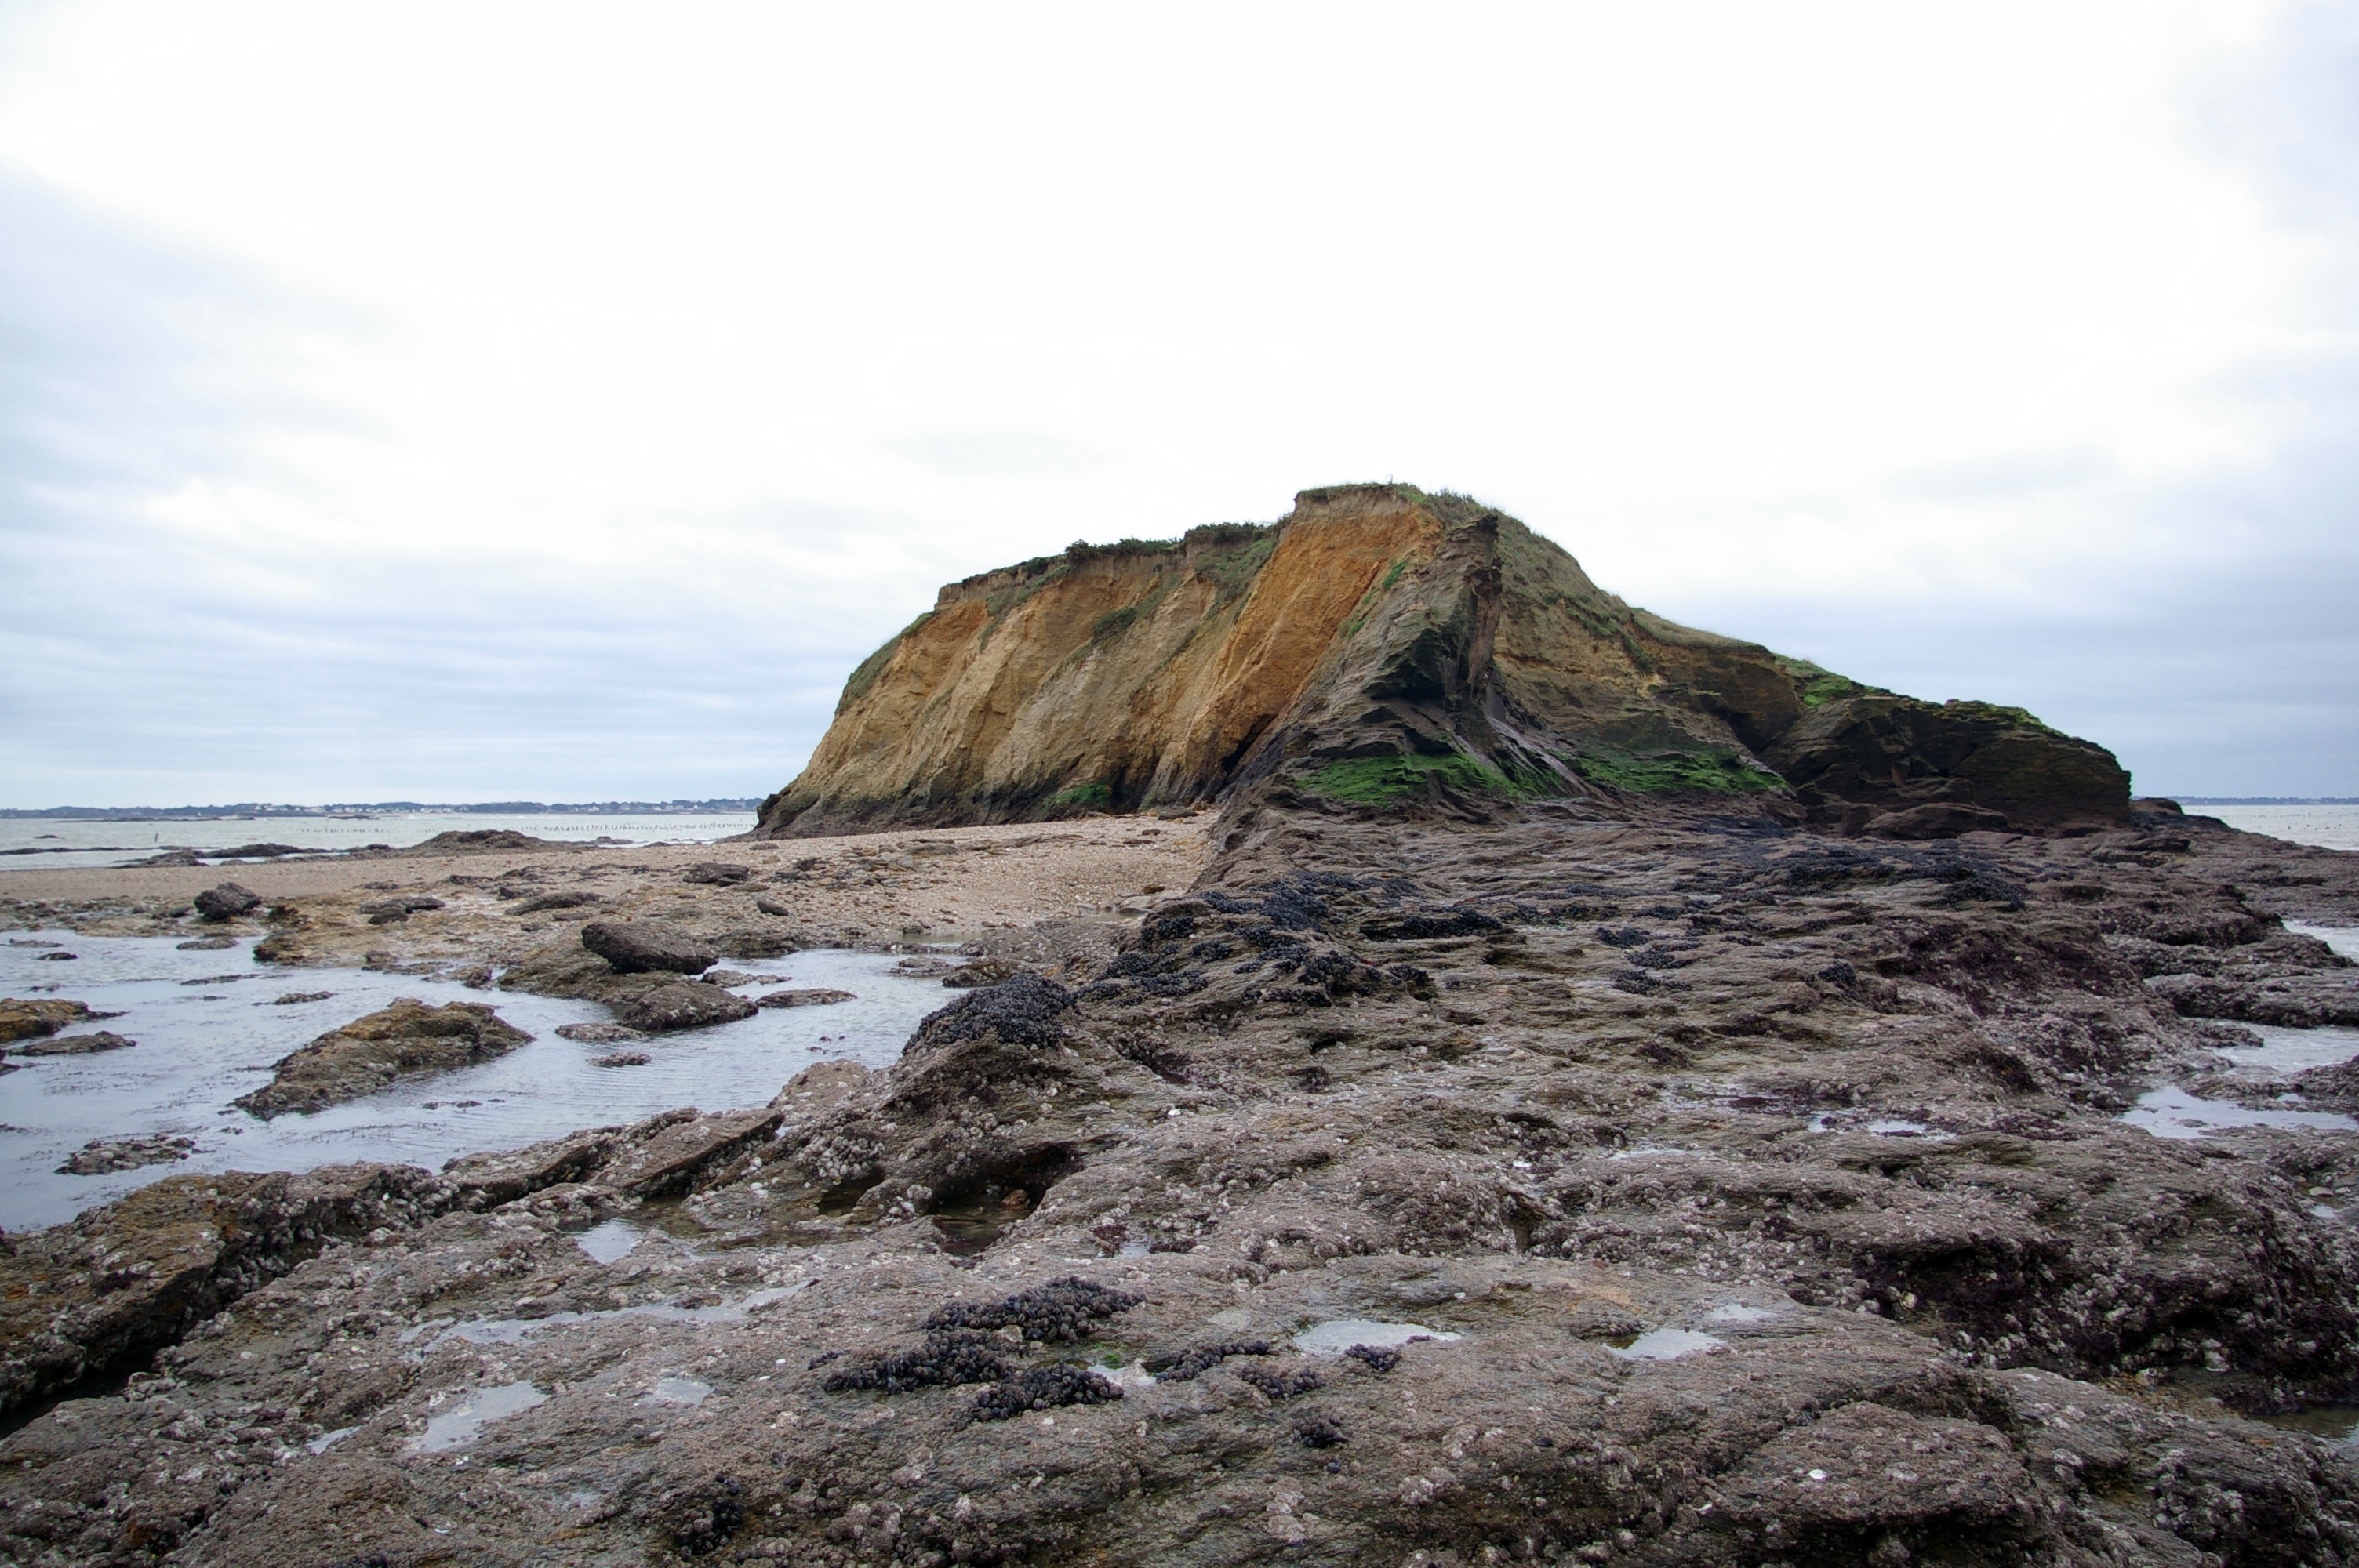
beach, landscape, sea, coast, water, nature, sand, rock, ocean, horizon, sky, shore, wave, travel, formation, cliff, seaside, france, tranquility, cove, holiday, calm, bay, terrain, material, body of water, rocks, geology, side, sandy beach, cape, brittany, landform, quiet place, geographical feature